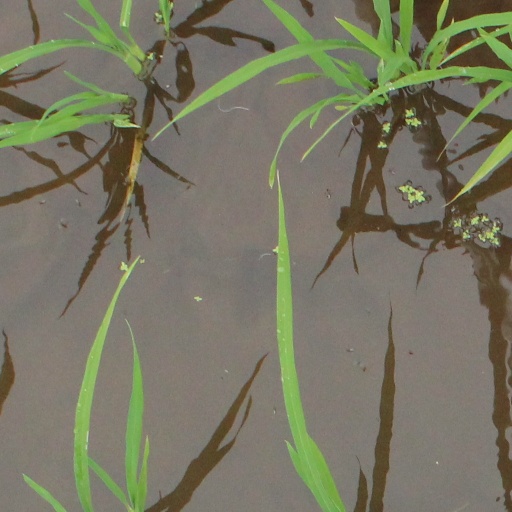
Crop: rice